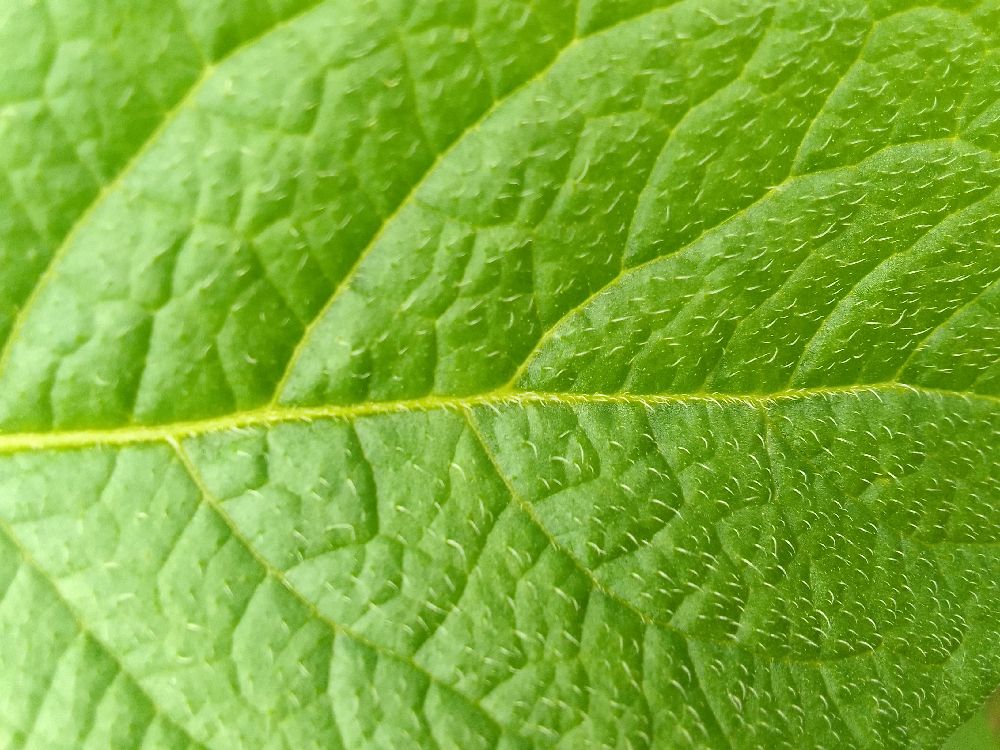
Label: Healthy